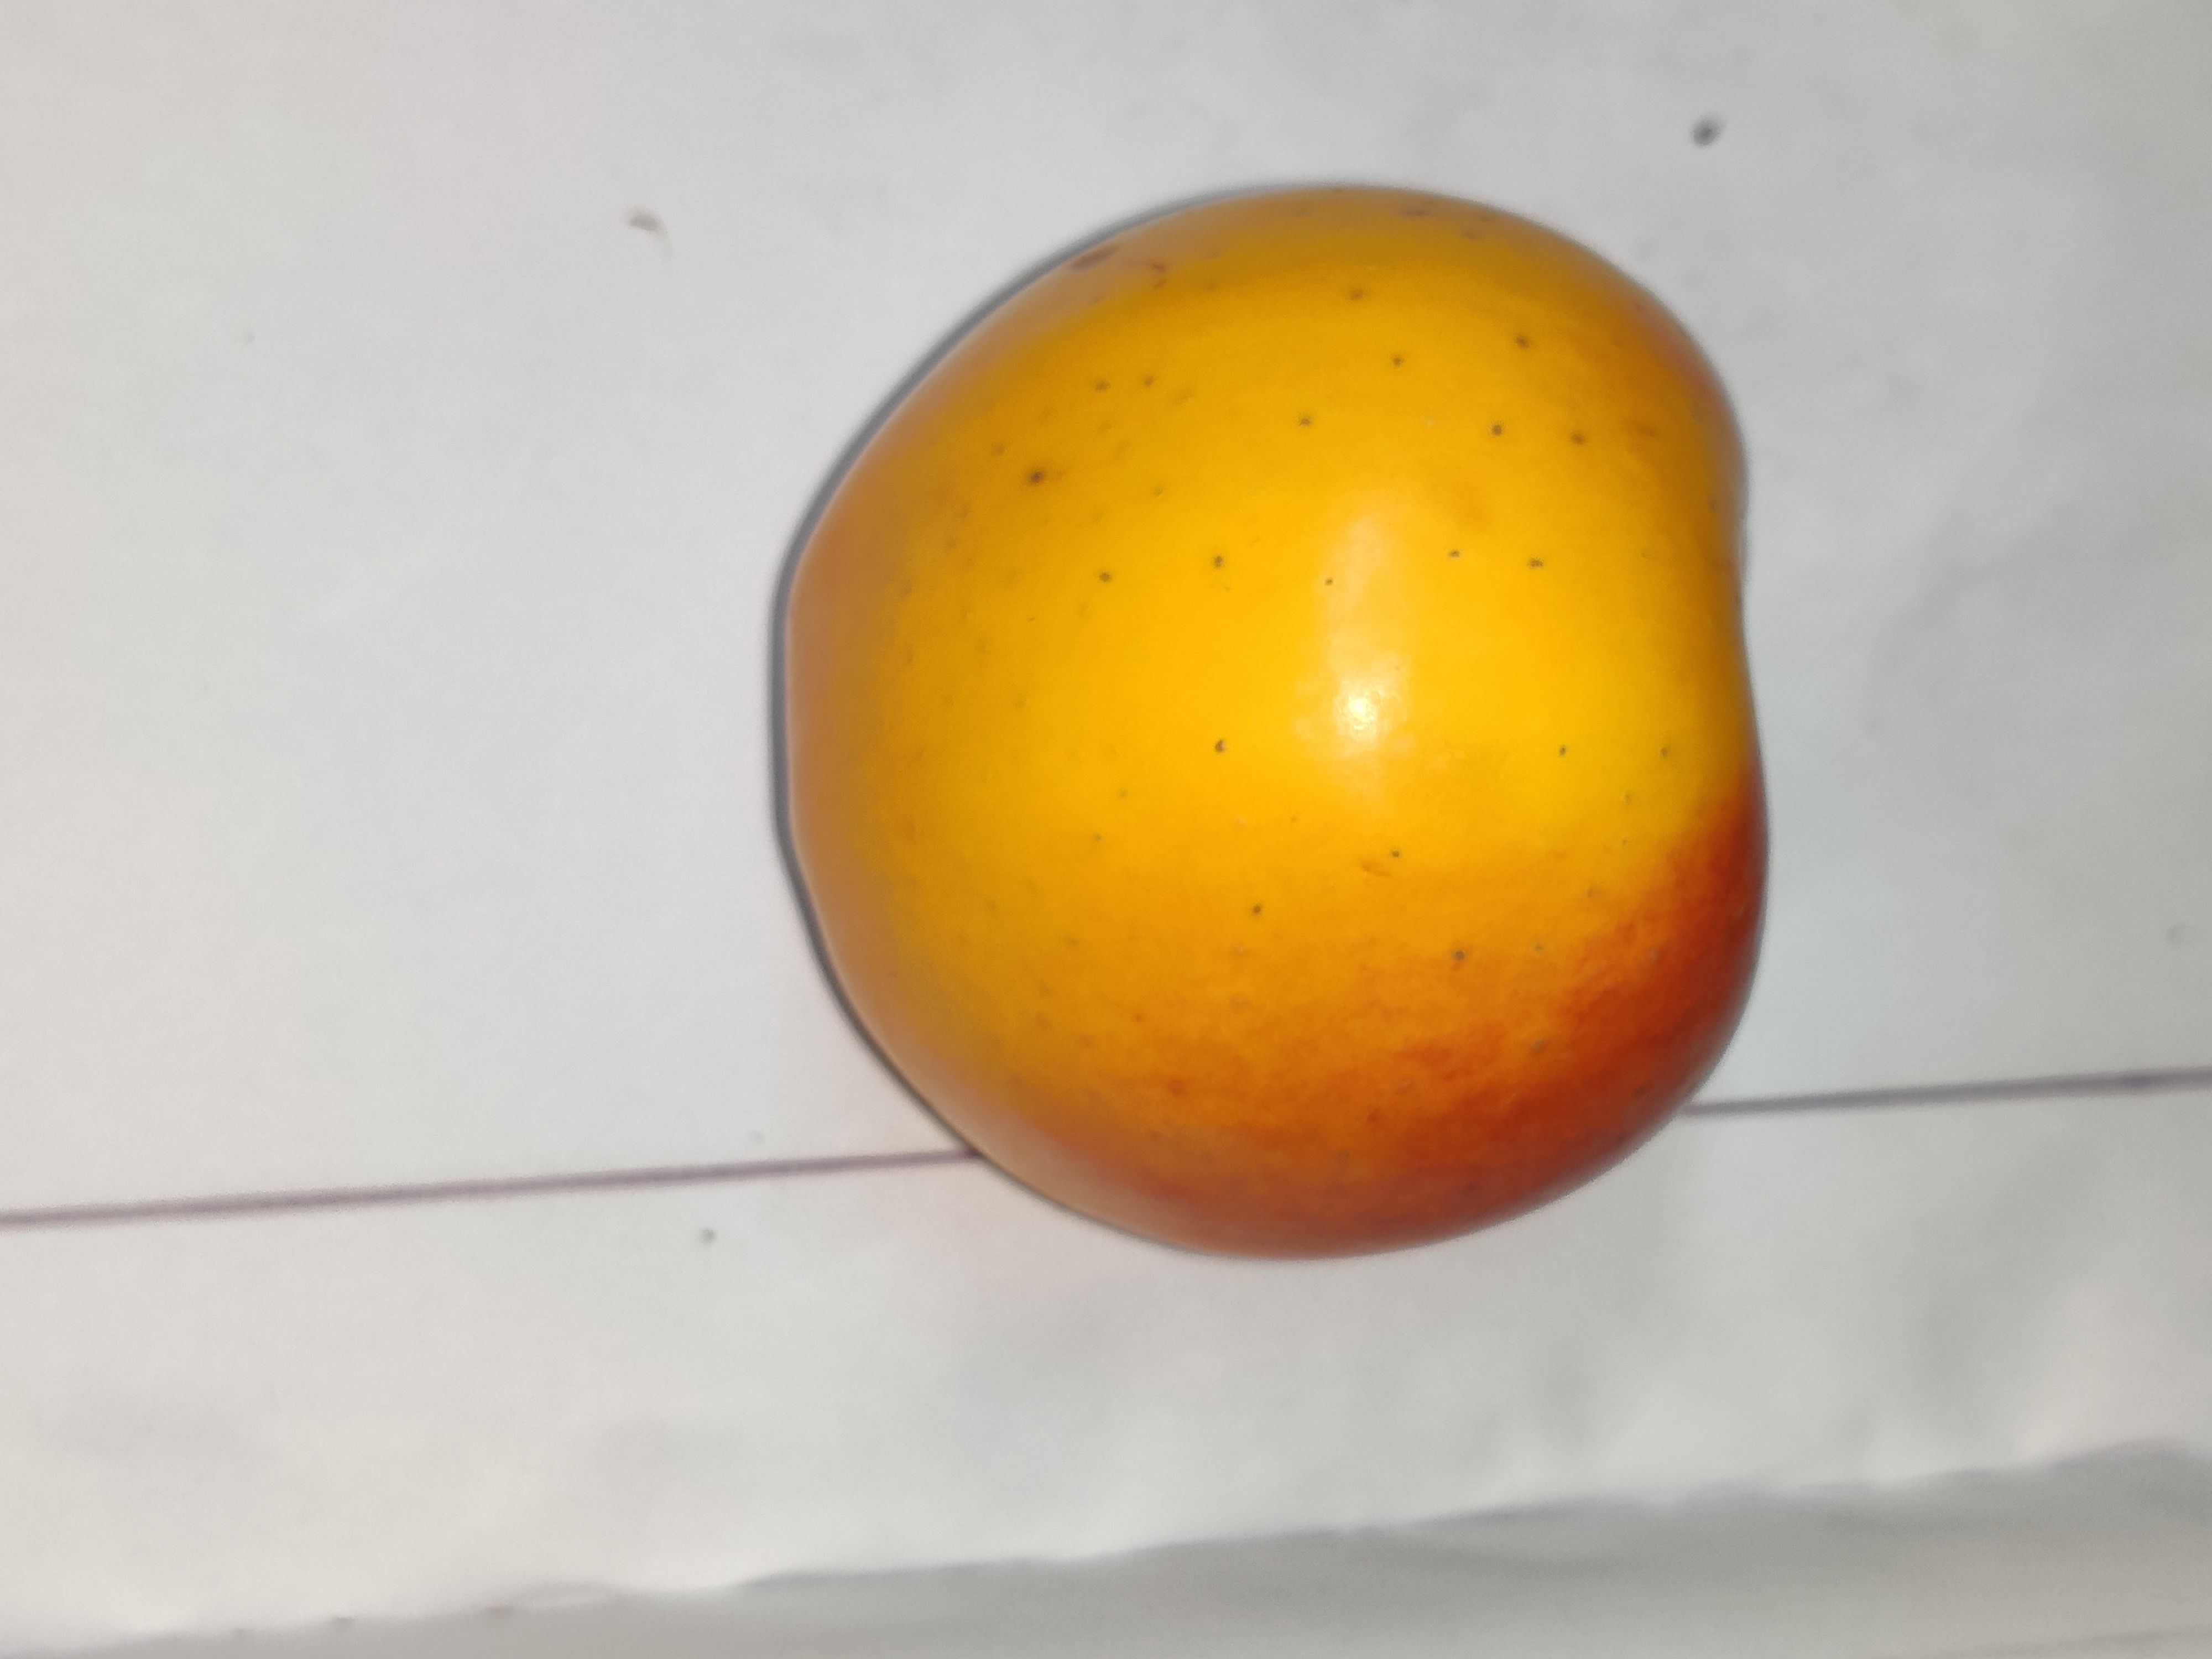
Fruit: apple
Grade: 1st-grade